2017 Mumbai stampede

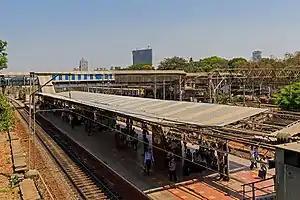
Elphinstone Road Station shown in March 2016

On 29 September 2017, a stampede occurred at the suburban Elphinstone Road railway station in Mumbai, India. At least 23 people were killed and 39 others injured. The incident took place between the Parel railway station and Elphinstone road railway station.